Culture of Manitoba

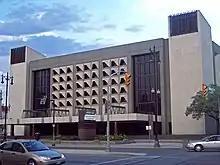
Centennial Concert Hall

The Manitoba Museum is the largest museum in Manitoba and focuses on Manitoban heritage from prehistory to the 1920s. It also houses a planetarium and science centre. The full-size replica ship "Nonsuch", whose voyage in 1668 led to the founding of the Hudson's Bay Company, is the museum's showcase piece. The Manitoba Children's Museum at The Forks, founded in 1983, presents exhibits for children that also reflect the history and economy of Manitoba. Also located at the Forks, the Canadian Museum for Human Rights has recently (2015) completed construction, and is the first Canadian national museum outside of the National Capital Region.